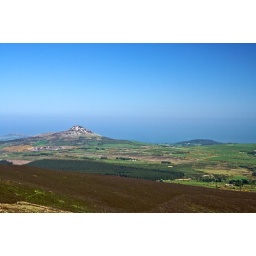
Off in the distance, with the ocean behind it. The blue colour in the sky I captured using a polarizer filter.